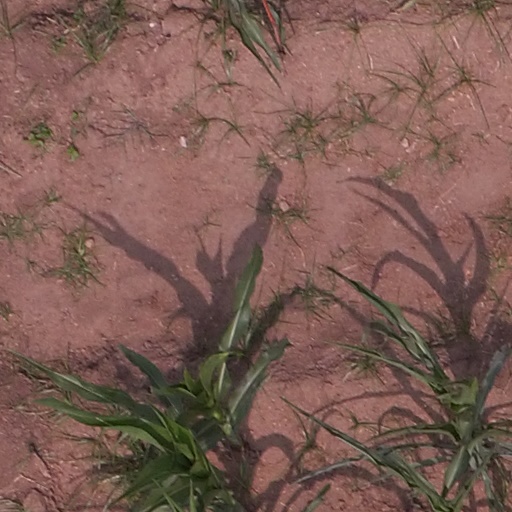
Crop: maize; corn